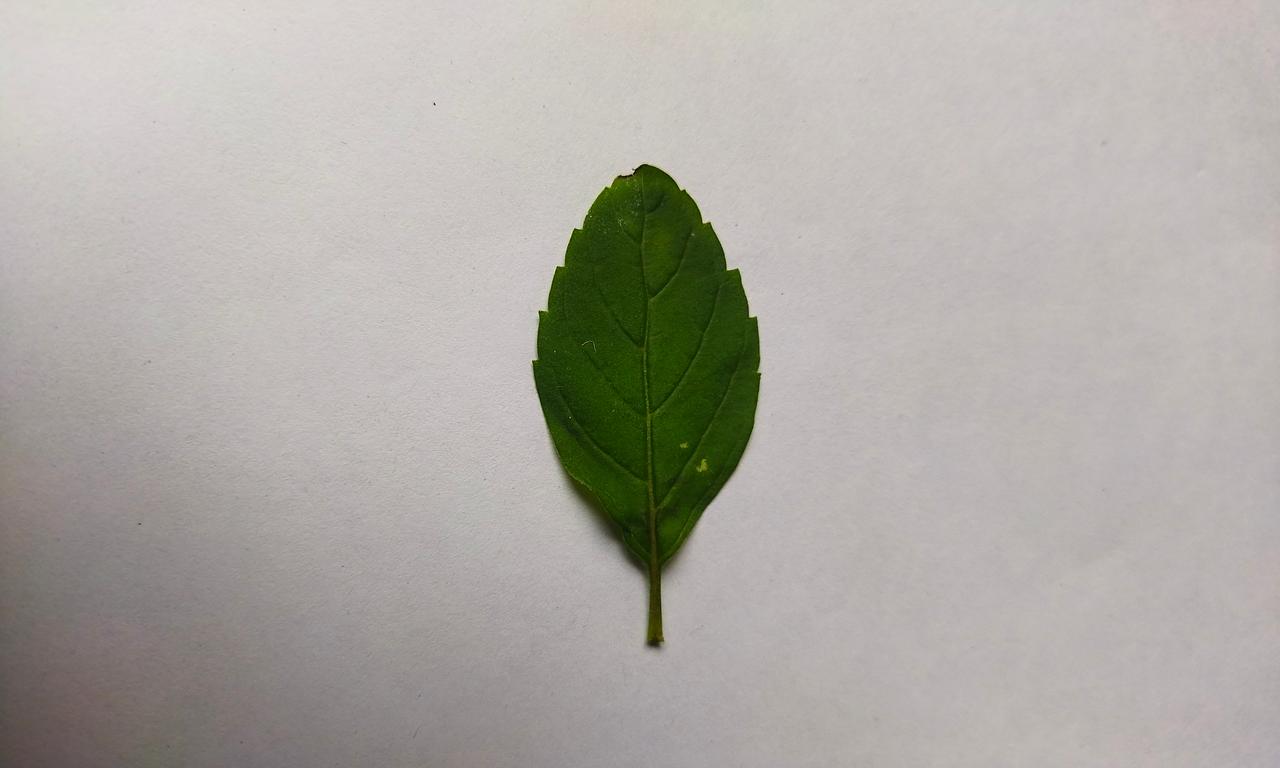
Label: Fresh